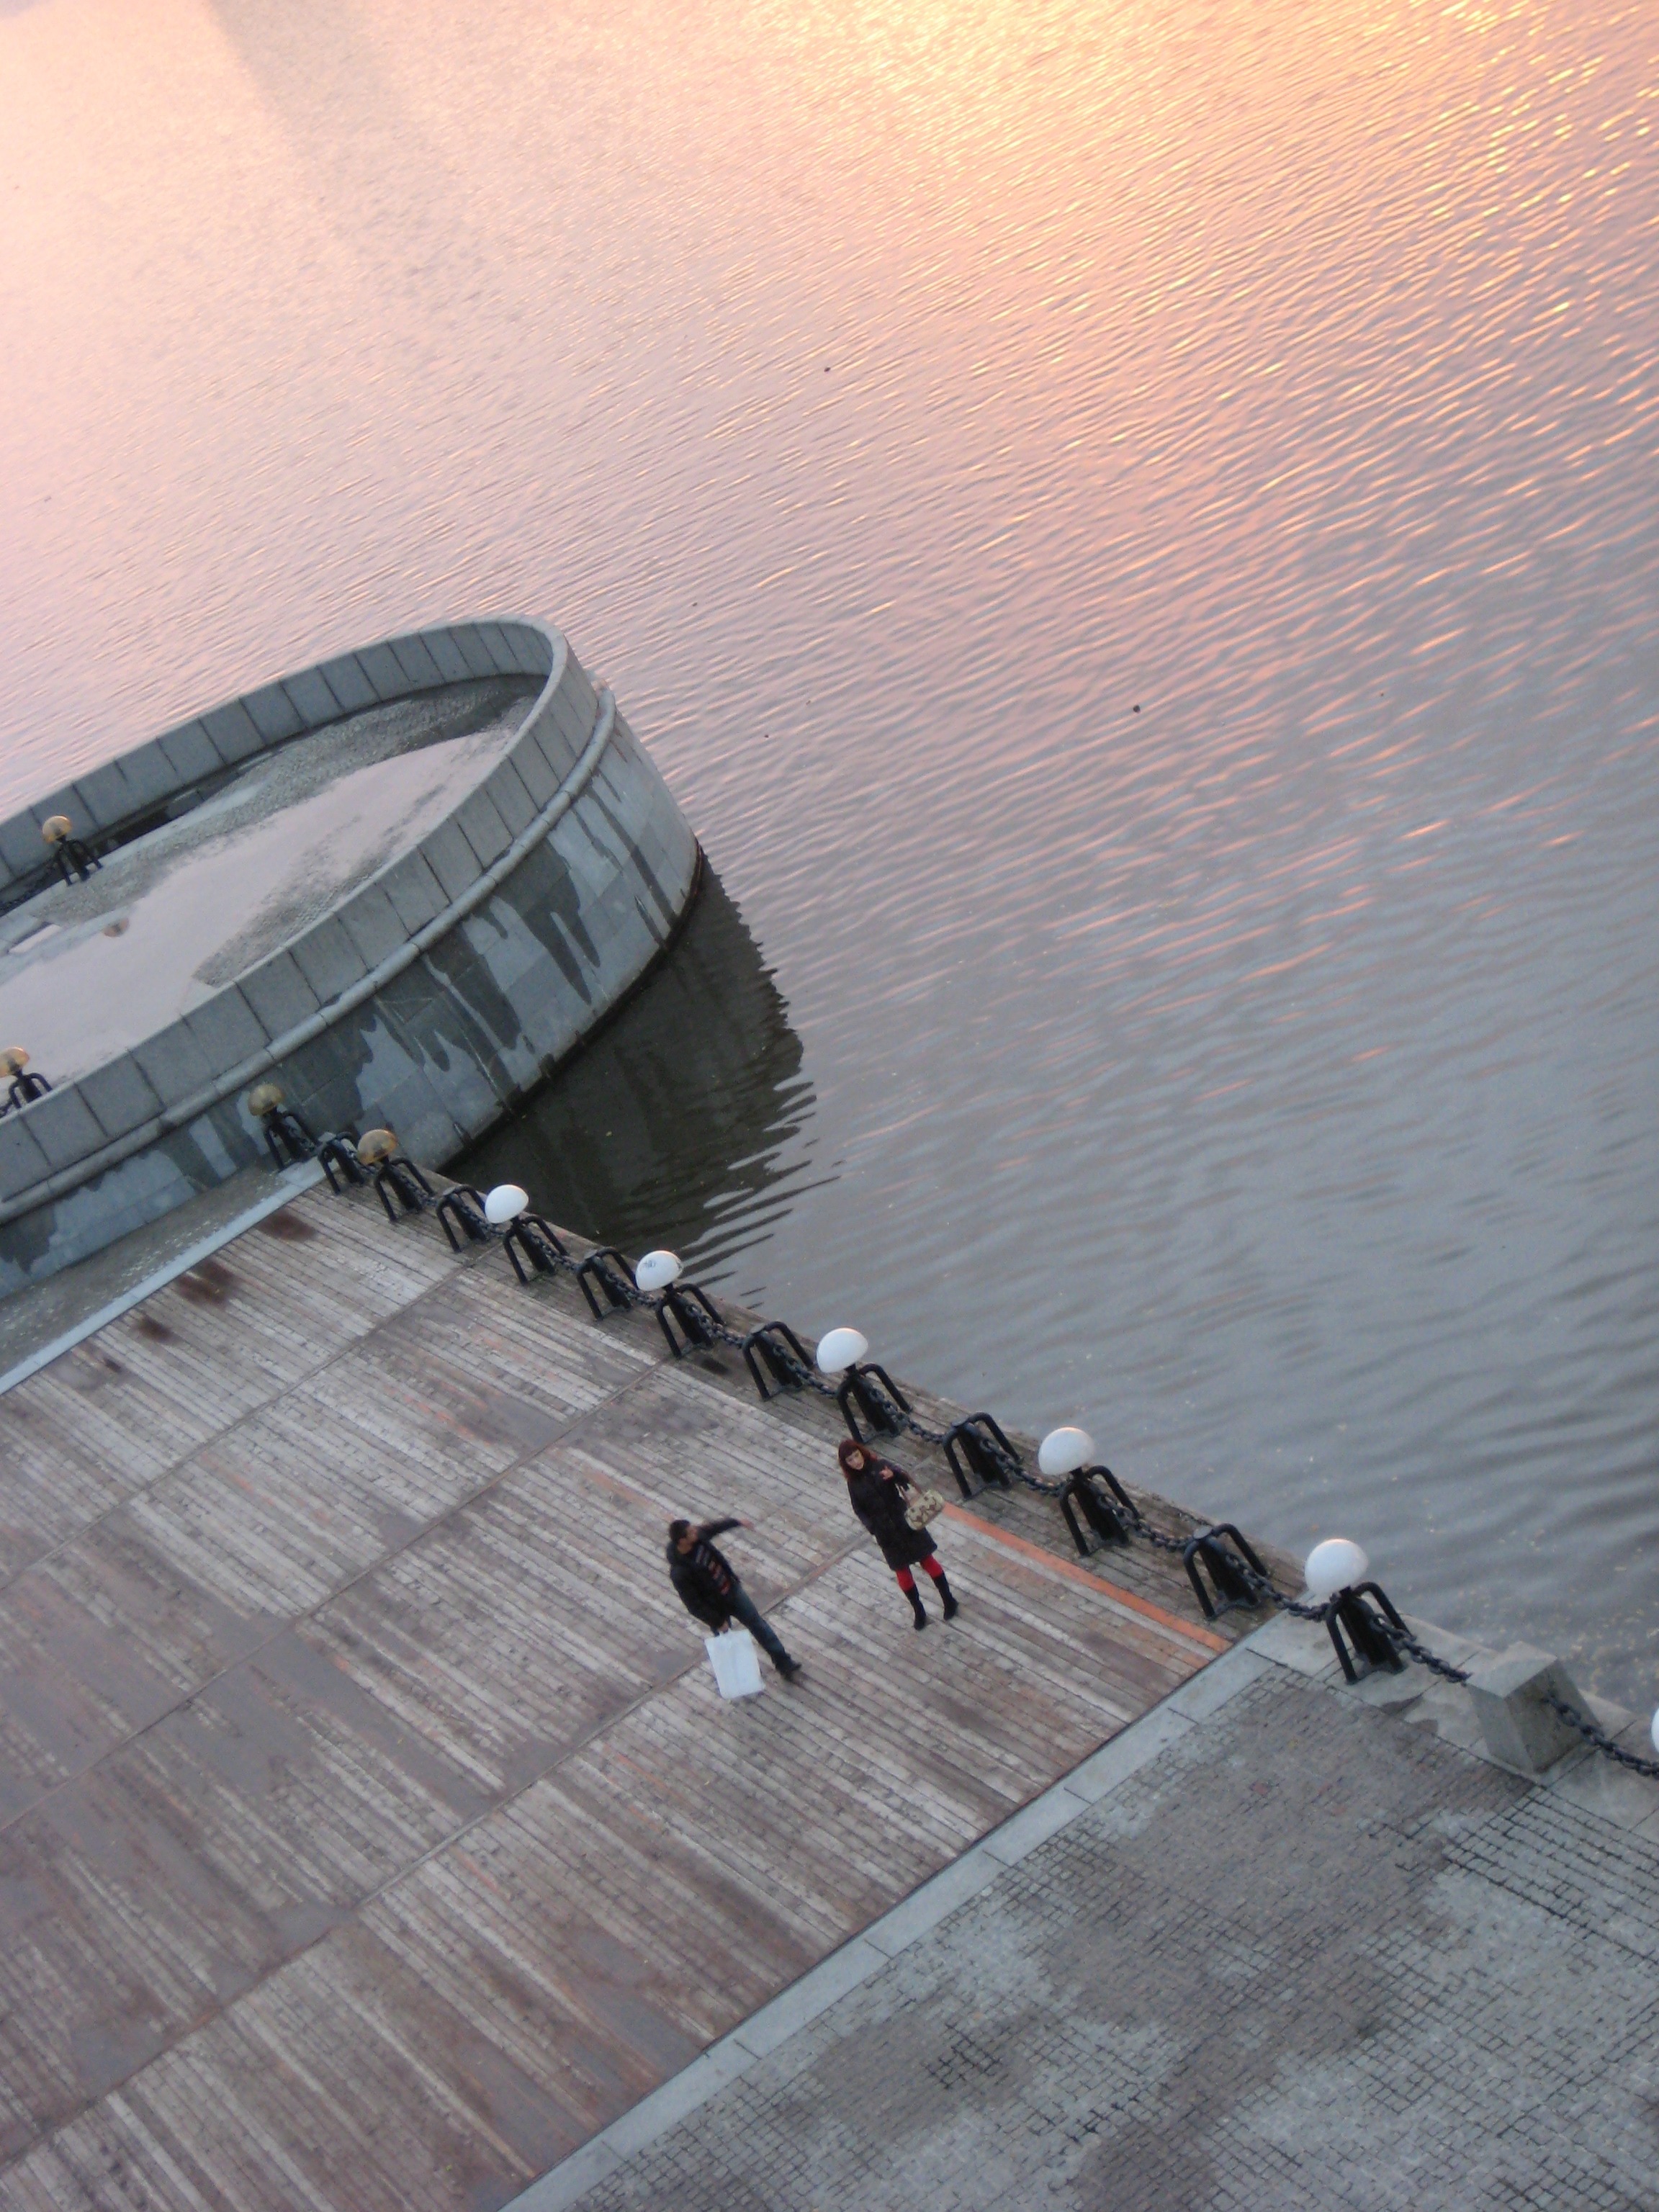
sea, coast, wave, river, reflection, riverbank, moscow, sundown